Chaos Crags

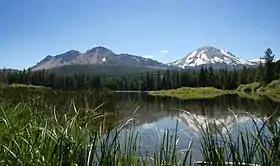
Chaos Crags and Lassen Peak seen from the side of Manzanita Lake

Between 385,000 and 315,000 years ago, volcanic activity in the Lassen volcanic center shifted dramatically from building andesitic stratovolcanoes to producing lava domes made of dacite. These eruptions formed the Lassen dome field, staged as andesite lava flows surrounding two sequences of dacitic lava domes. The first sequence of lava domes, known as the Bumpass domes, formed between 300,000 and 190,000 years ago, while the production of the younger Eagle Peak domes began about 70,000 years ago. The andesite lava flows form the older and younger Twin Lakes sequences, and date to between 315,000 and 240,000 years ago and between 90,000 years ago and present, respectively. Beginning 190,000 years ago, eruptions ceased in the Lassen Volcanic center for 100,000 years. Dacitic magma at the Lassen center formed from mafic (rich in magnesium and iron) magma meeting silicic (high in silicon dioxide) magma chambers with felsic (rich in feldspar and quartz) phenocrysts. Some dacitic crystals were partially reabsorbed as a result of mixing of hot mafic magma with cool dacitic magma, and this along with undercooling of mixed magma led to phenocryst variation within certain domes exceeding variation between the domes. All three sequences — Bumpass, Eagle Peak, and Twin Lakes — formed from lava subjected to magma-mixing processes, accounting for their heterogeneous appearance and composition. Because of these mixing mechanisms, lavas may have different compositions but similar appearances, or similar compositions with different appearances. The eruption that produced the Chaos Crags consisted of more than 90% mixed magma, and likely resulted from the interaction of felsic and mafic magmas.